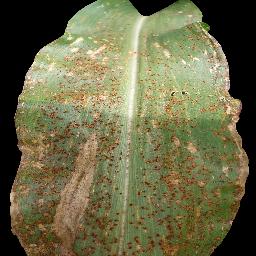
Label: Corn___Common_rust